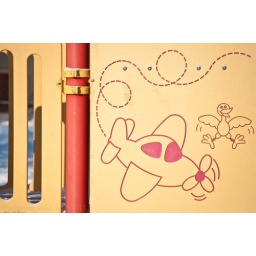
The bird and the airplane are playing in the air. That's just silly.